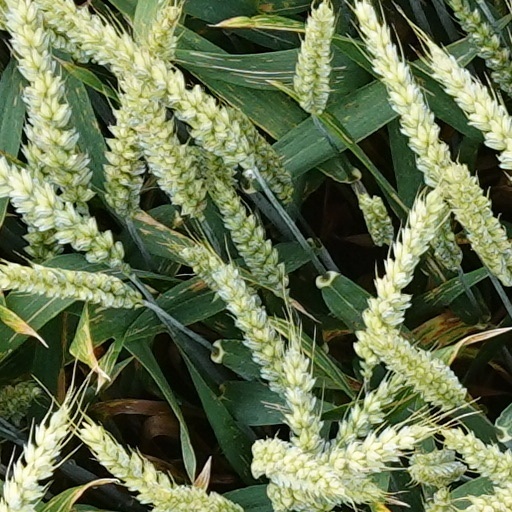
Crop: wheat